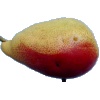
Label: Pear 2